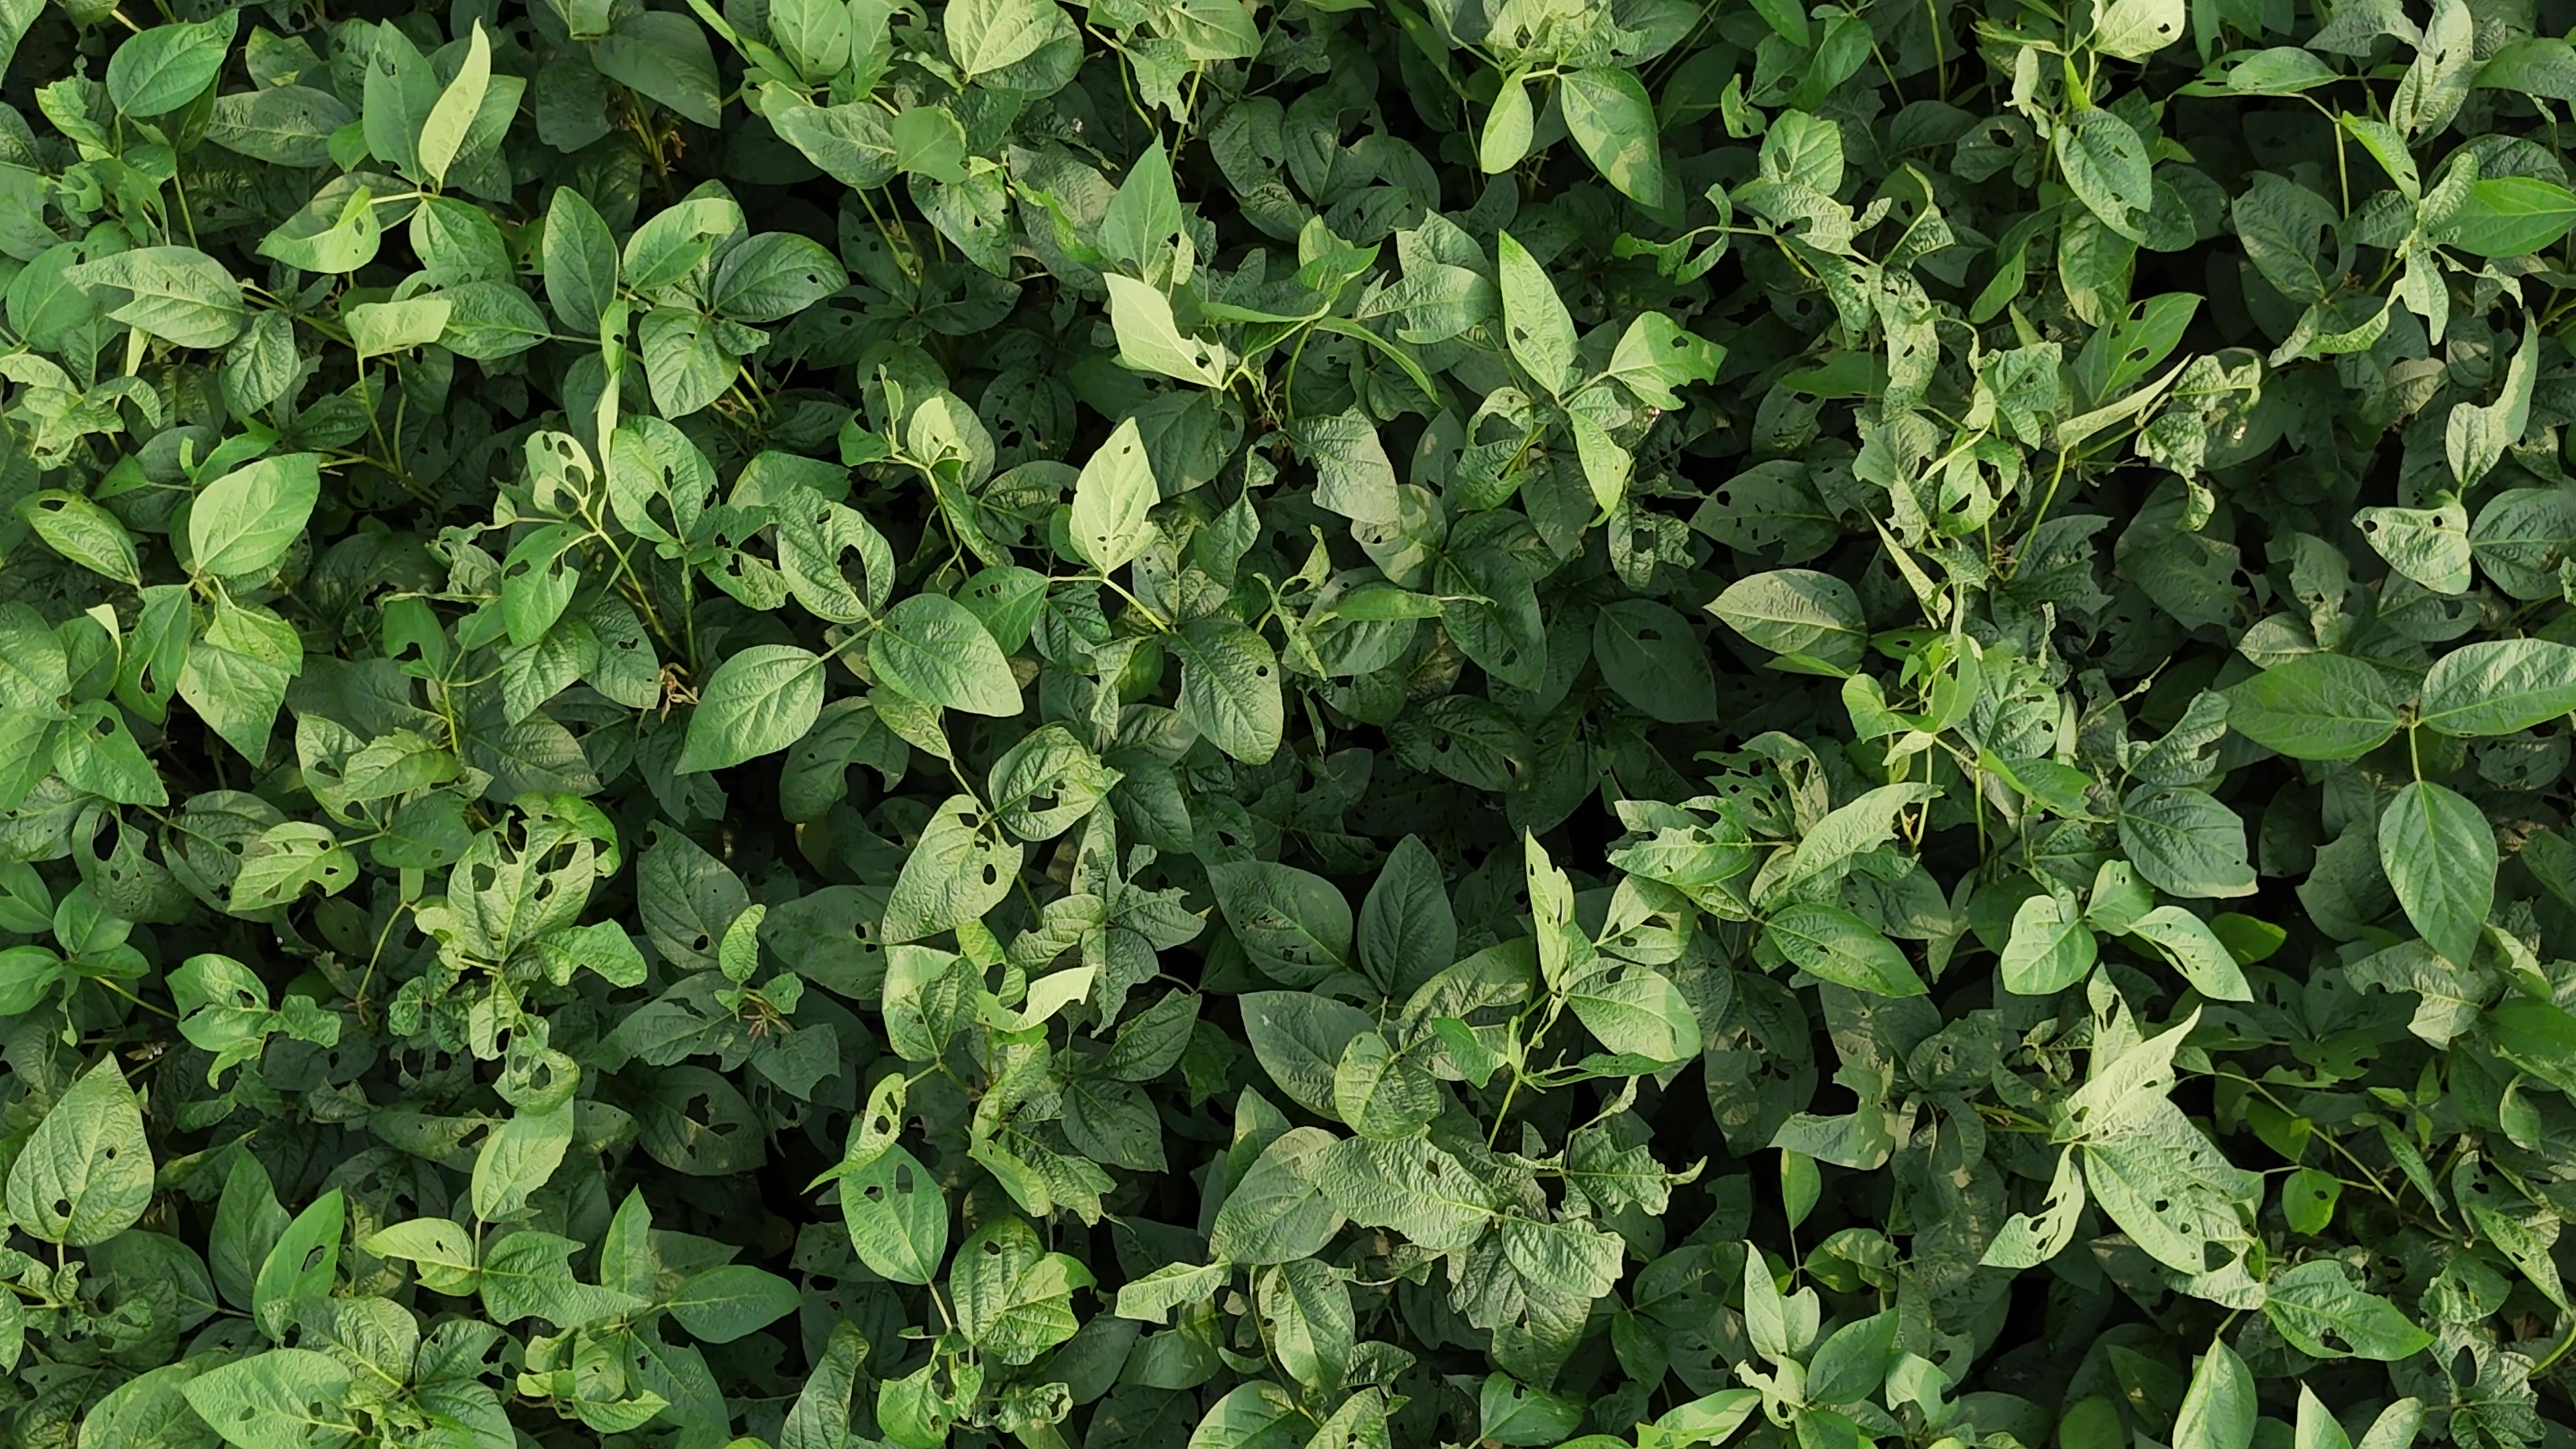
Label: Semilooper_Pest